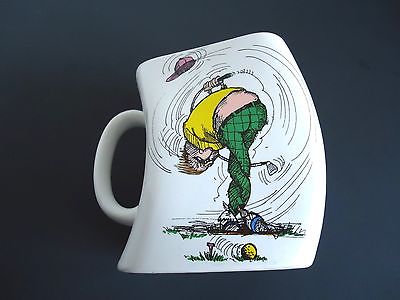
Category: mug